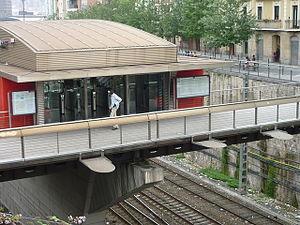
La gare de Zabalburu est une gare ferroviaire de Bilbao, exploitant les lignes C-1 et C-2 de Renfe cercanias à Bilbao.